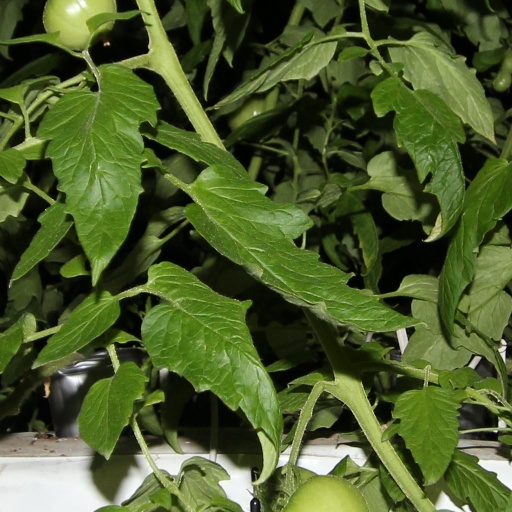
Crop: tomato